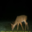
Label: deer